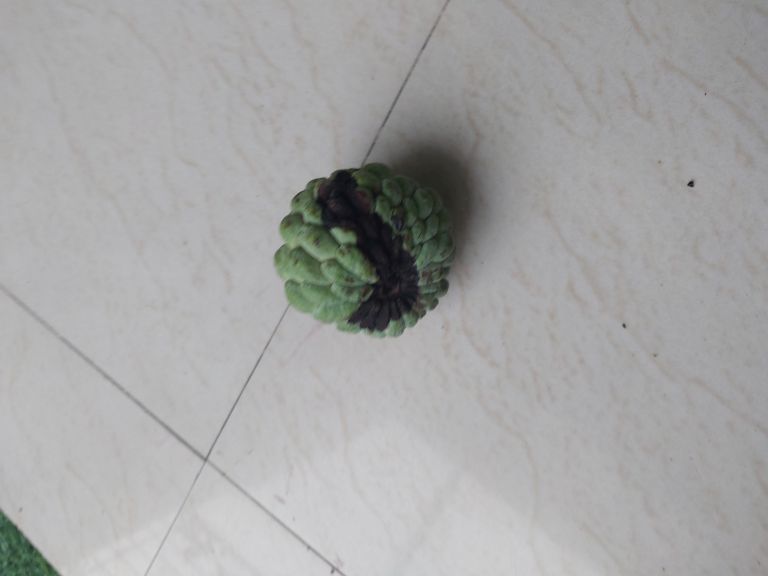
Disease label: Diplodia Rot